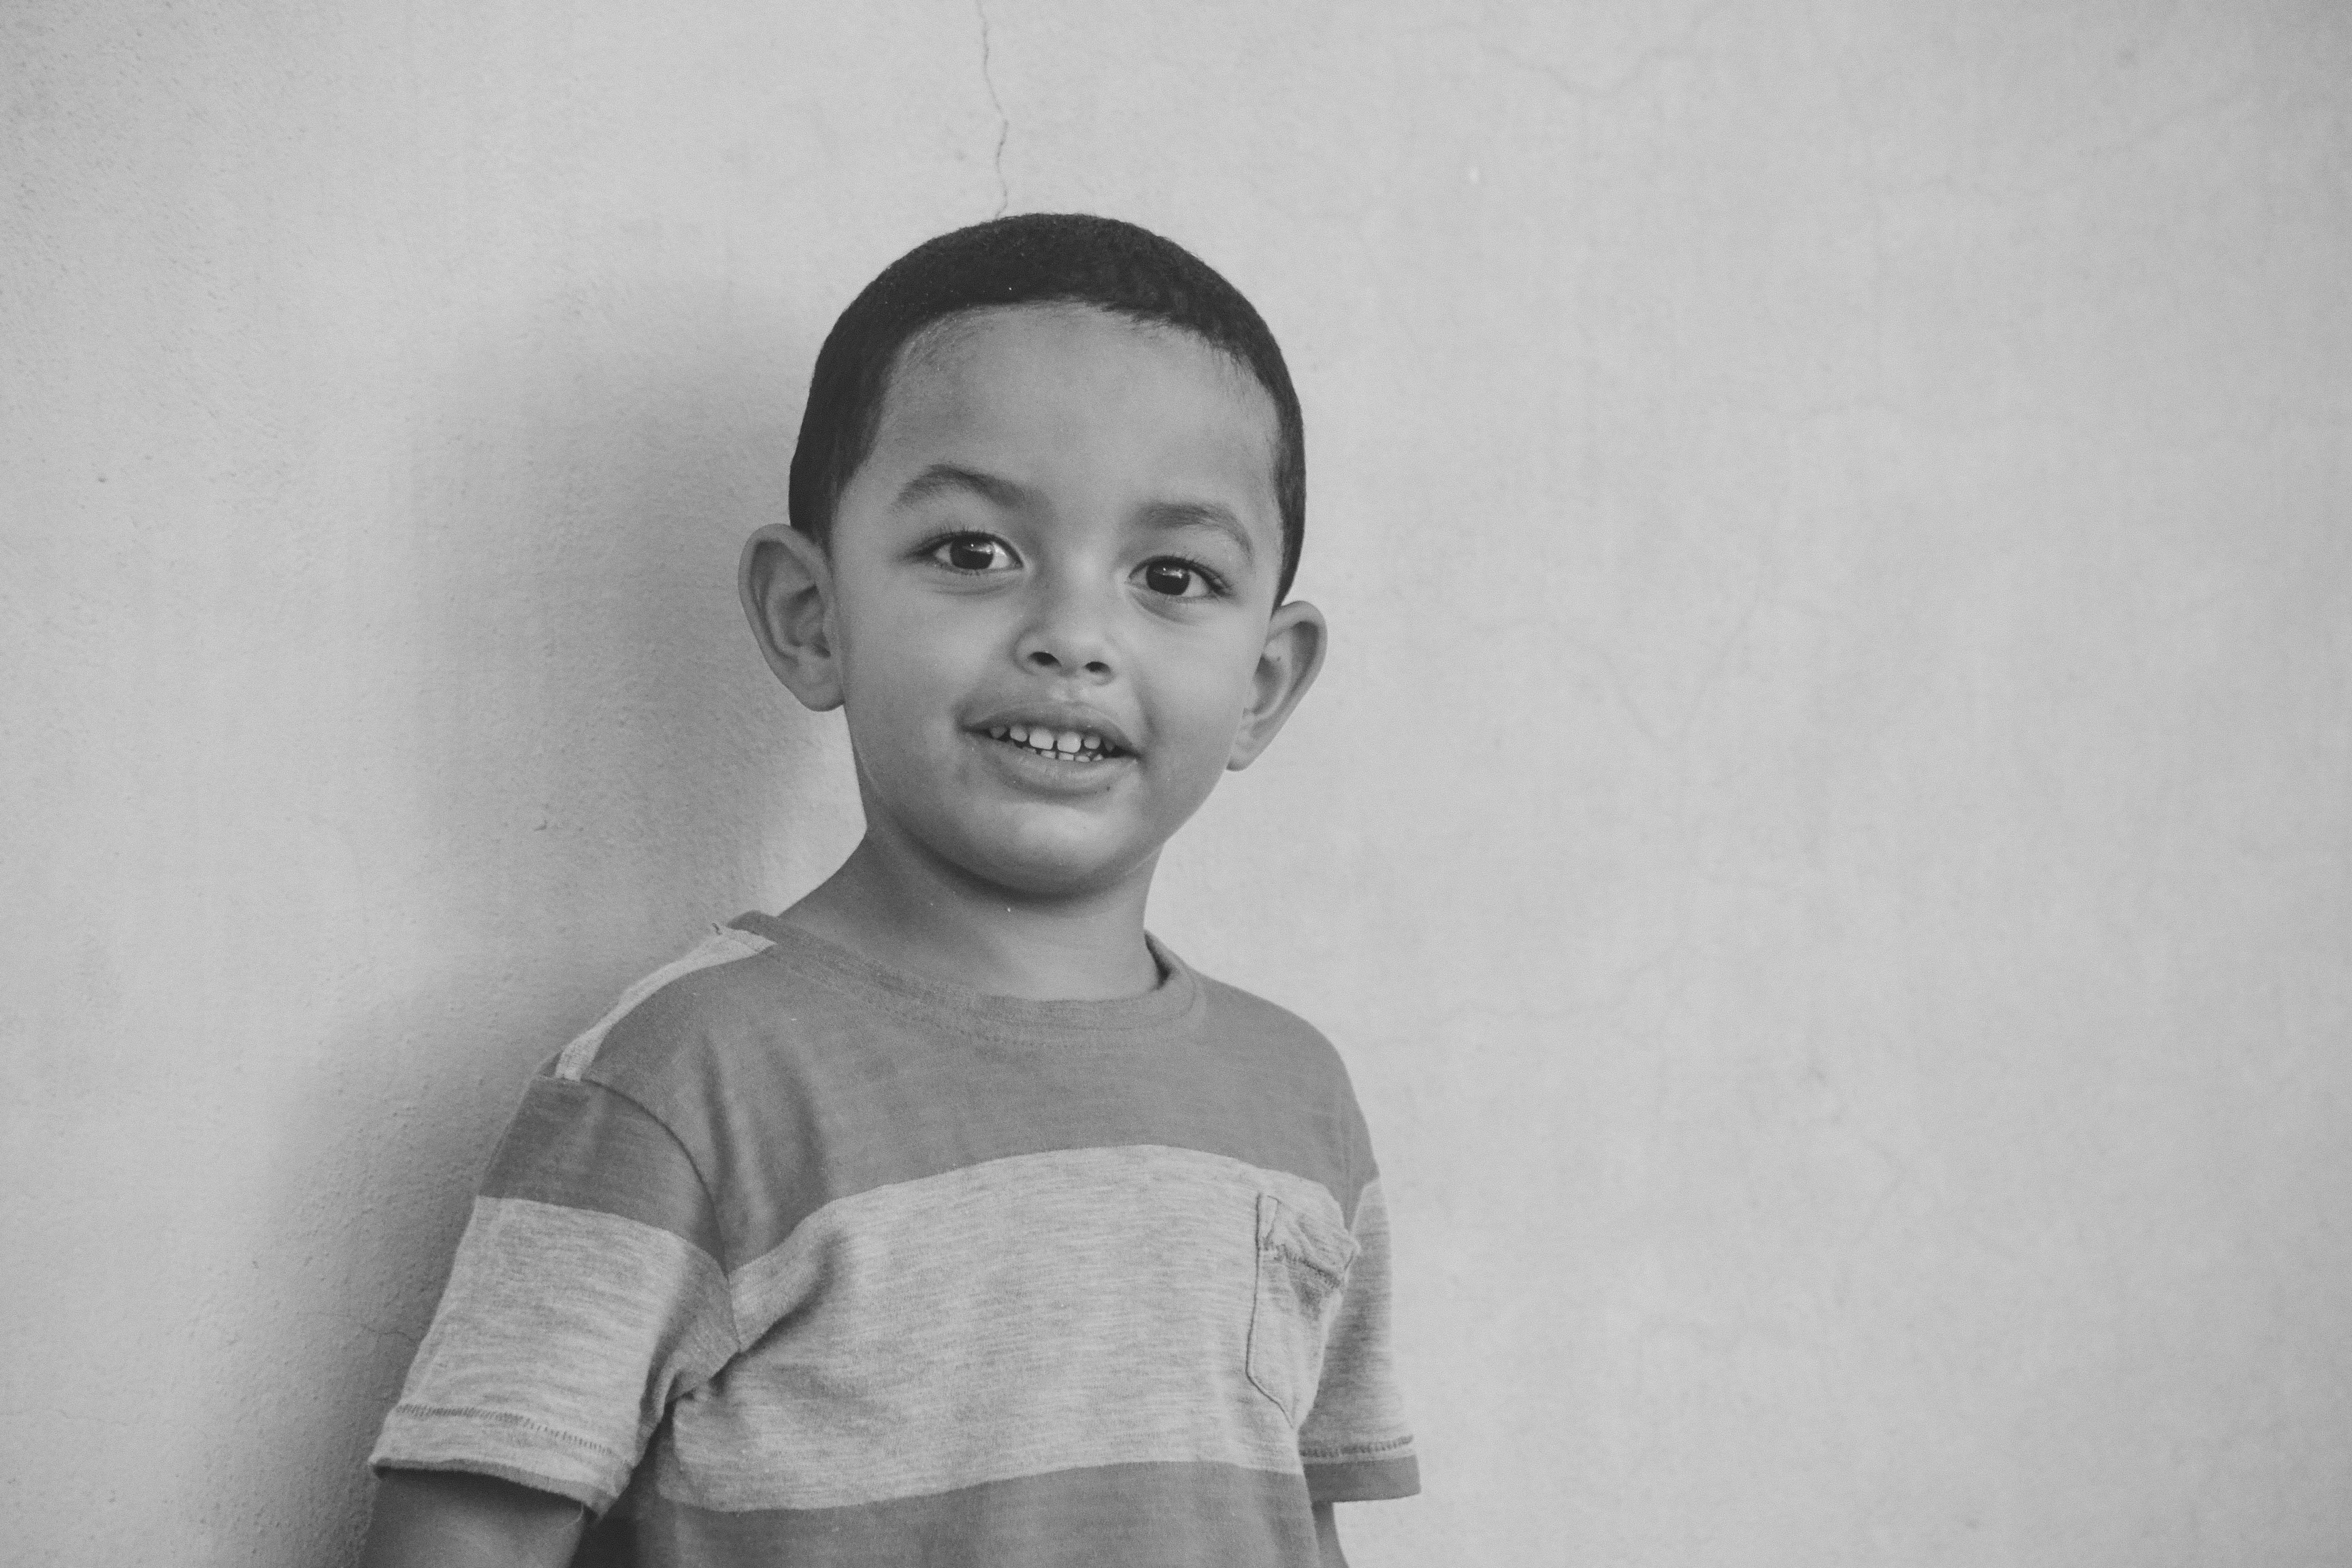
hand, person, black and white, people, white, photography, boy, male, standing, portrait, sitting, child, black, monochrome, facial expression, smile, infant, toddler, photograph, emotion, monochrome photography, portrait photography, human positions